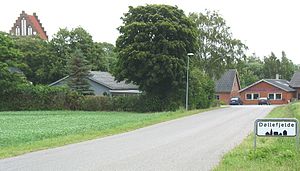
Døllefjelde / Administrativt / kirkeligt tilhørsforhold
Døllefjelde
Landsbyen Døllefjelde på Lolland.
Døllefjelde ligger på det sydøstlige Lolland og er en lille landsby beliggende i Guldborgsund Kommune der tilhører Region Sjælland.